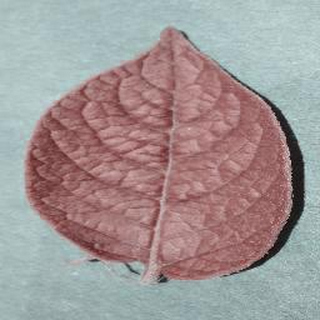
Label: healthy_potato